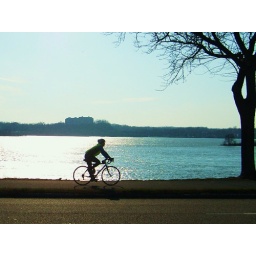
Cycling, jogging, dog walking and watching the river flow are all possible along Riverfront Park in Harrisburg.